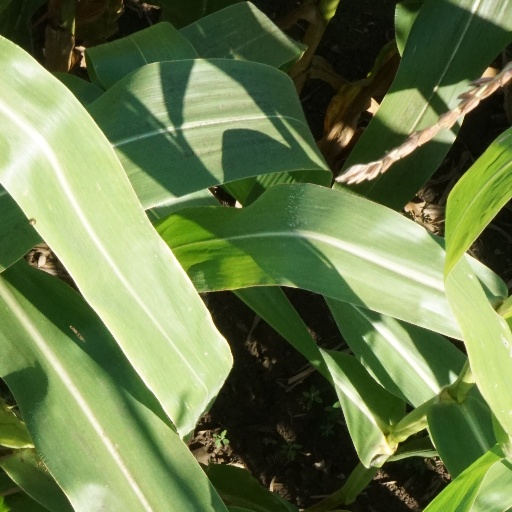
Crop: maize; corn